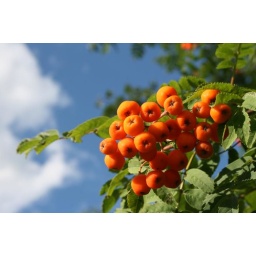
Little orange berries as they form on the Mountain Ash tree in our yard.